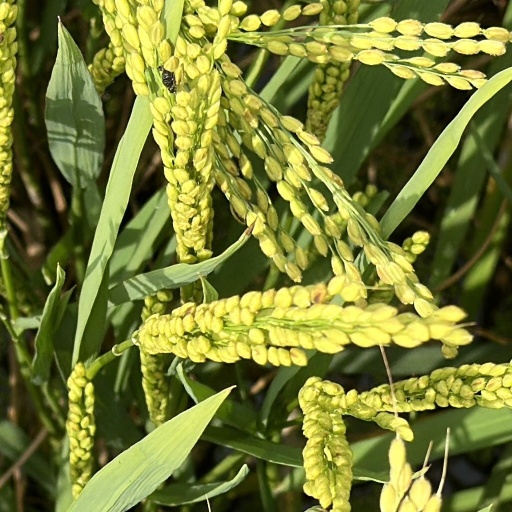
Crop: rice